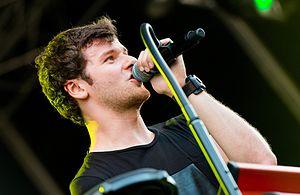
Glasperlenspiel est un groupe électro-pop originaire de Stockach en Allemagne.